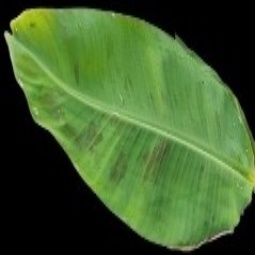
Label: Healthy